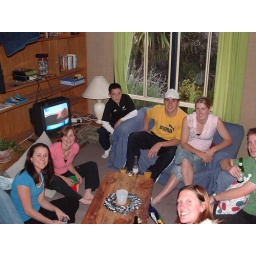
At a house in Wanaka the girls hired for New Years